Diving activities

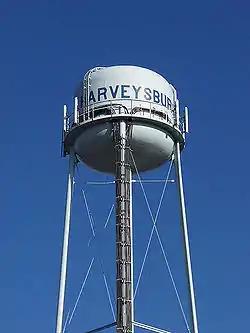
Inspection of the interior of a municipal water tower requires specialized training and safety equipment.

Potable water diving is diving inside a tank that is used for potable water. This is usually done for inspection and cleaning tasks. A person who is trained to do this work may be described as a potable water diver. The risks to the diver associated with potable water diving are related to the access, confined spaces and outlets for the water. The risk of contamination of the water is managed by isolating the diver in a clean dry-suit and helmet or full-face mask which are decontaminated before the dive.